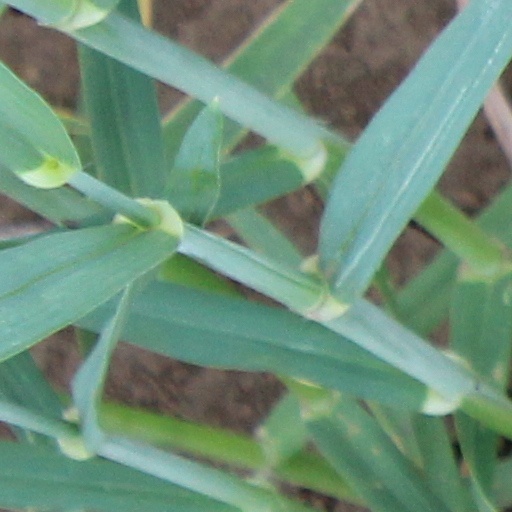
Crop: wheat